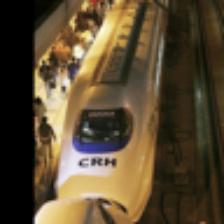
Label: NonHuman